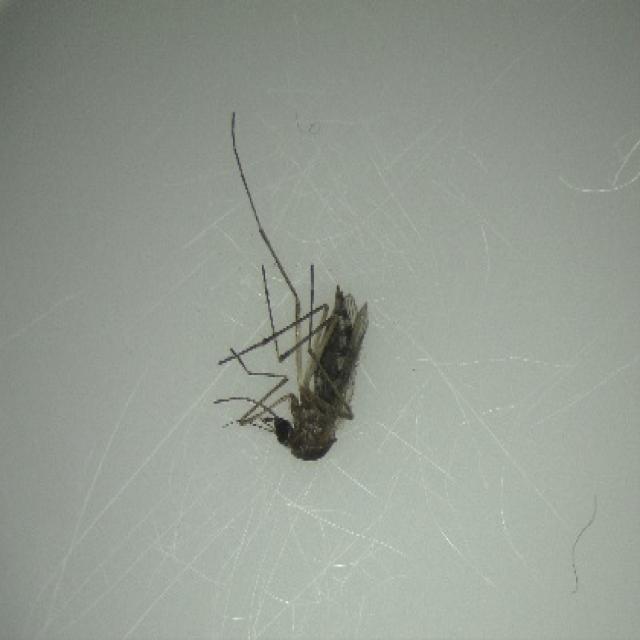
Species: aedes_vexans